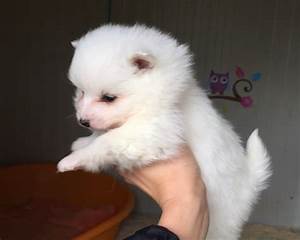
Label: cane